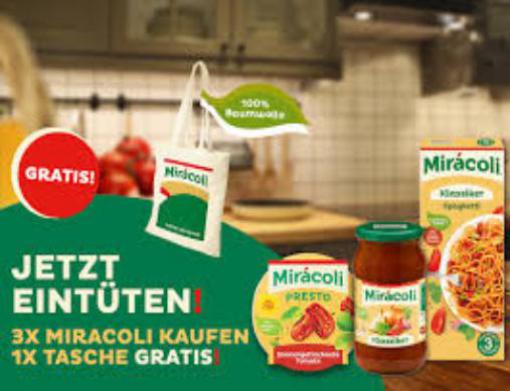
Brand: miracoli
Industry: Food